Mourning

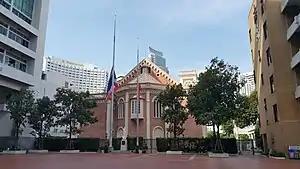
Thailand national flag flown at half-mast at a high school in Bangkok during the state mourning of the King Bhumibol

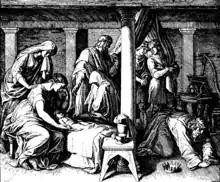
This 1860 woodcut by Julius Schnorr von Karolsfeld depicts the death of Bathsheba's first child with David, who lamented, "I shall go to him, but he will not return to me".

In the United States, mourning generally followed English forms into the 20th century. Black dress is still considered proper etiquette for attendance at funerals, but extended periods of wearing black dress are no longer expected. However, attendance at social functions such as weddings when a family is in deep mourning is frowned upon. Men who share their father's given name and use a suffix such as "Junior" retain the suffix at least until the father's funeral is complete.